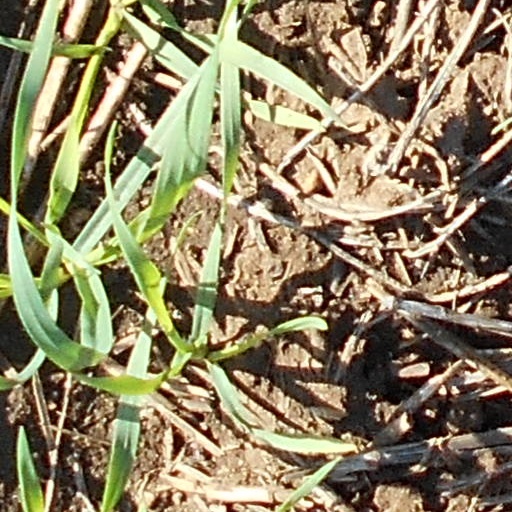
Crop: wheat